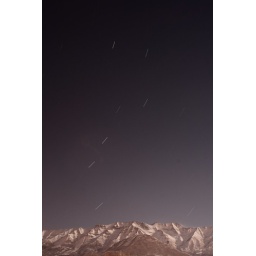
The mountain is illuminated, and the sky is tinted blue, by the full moon.